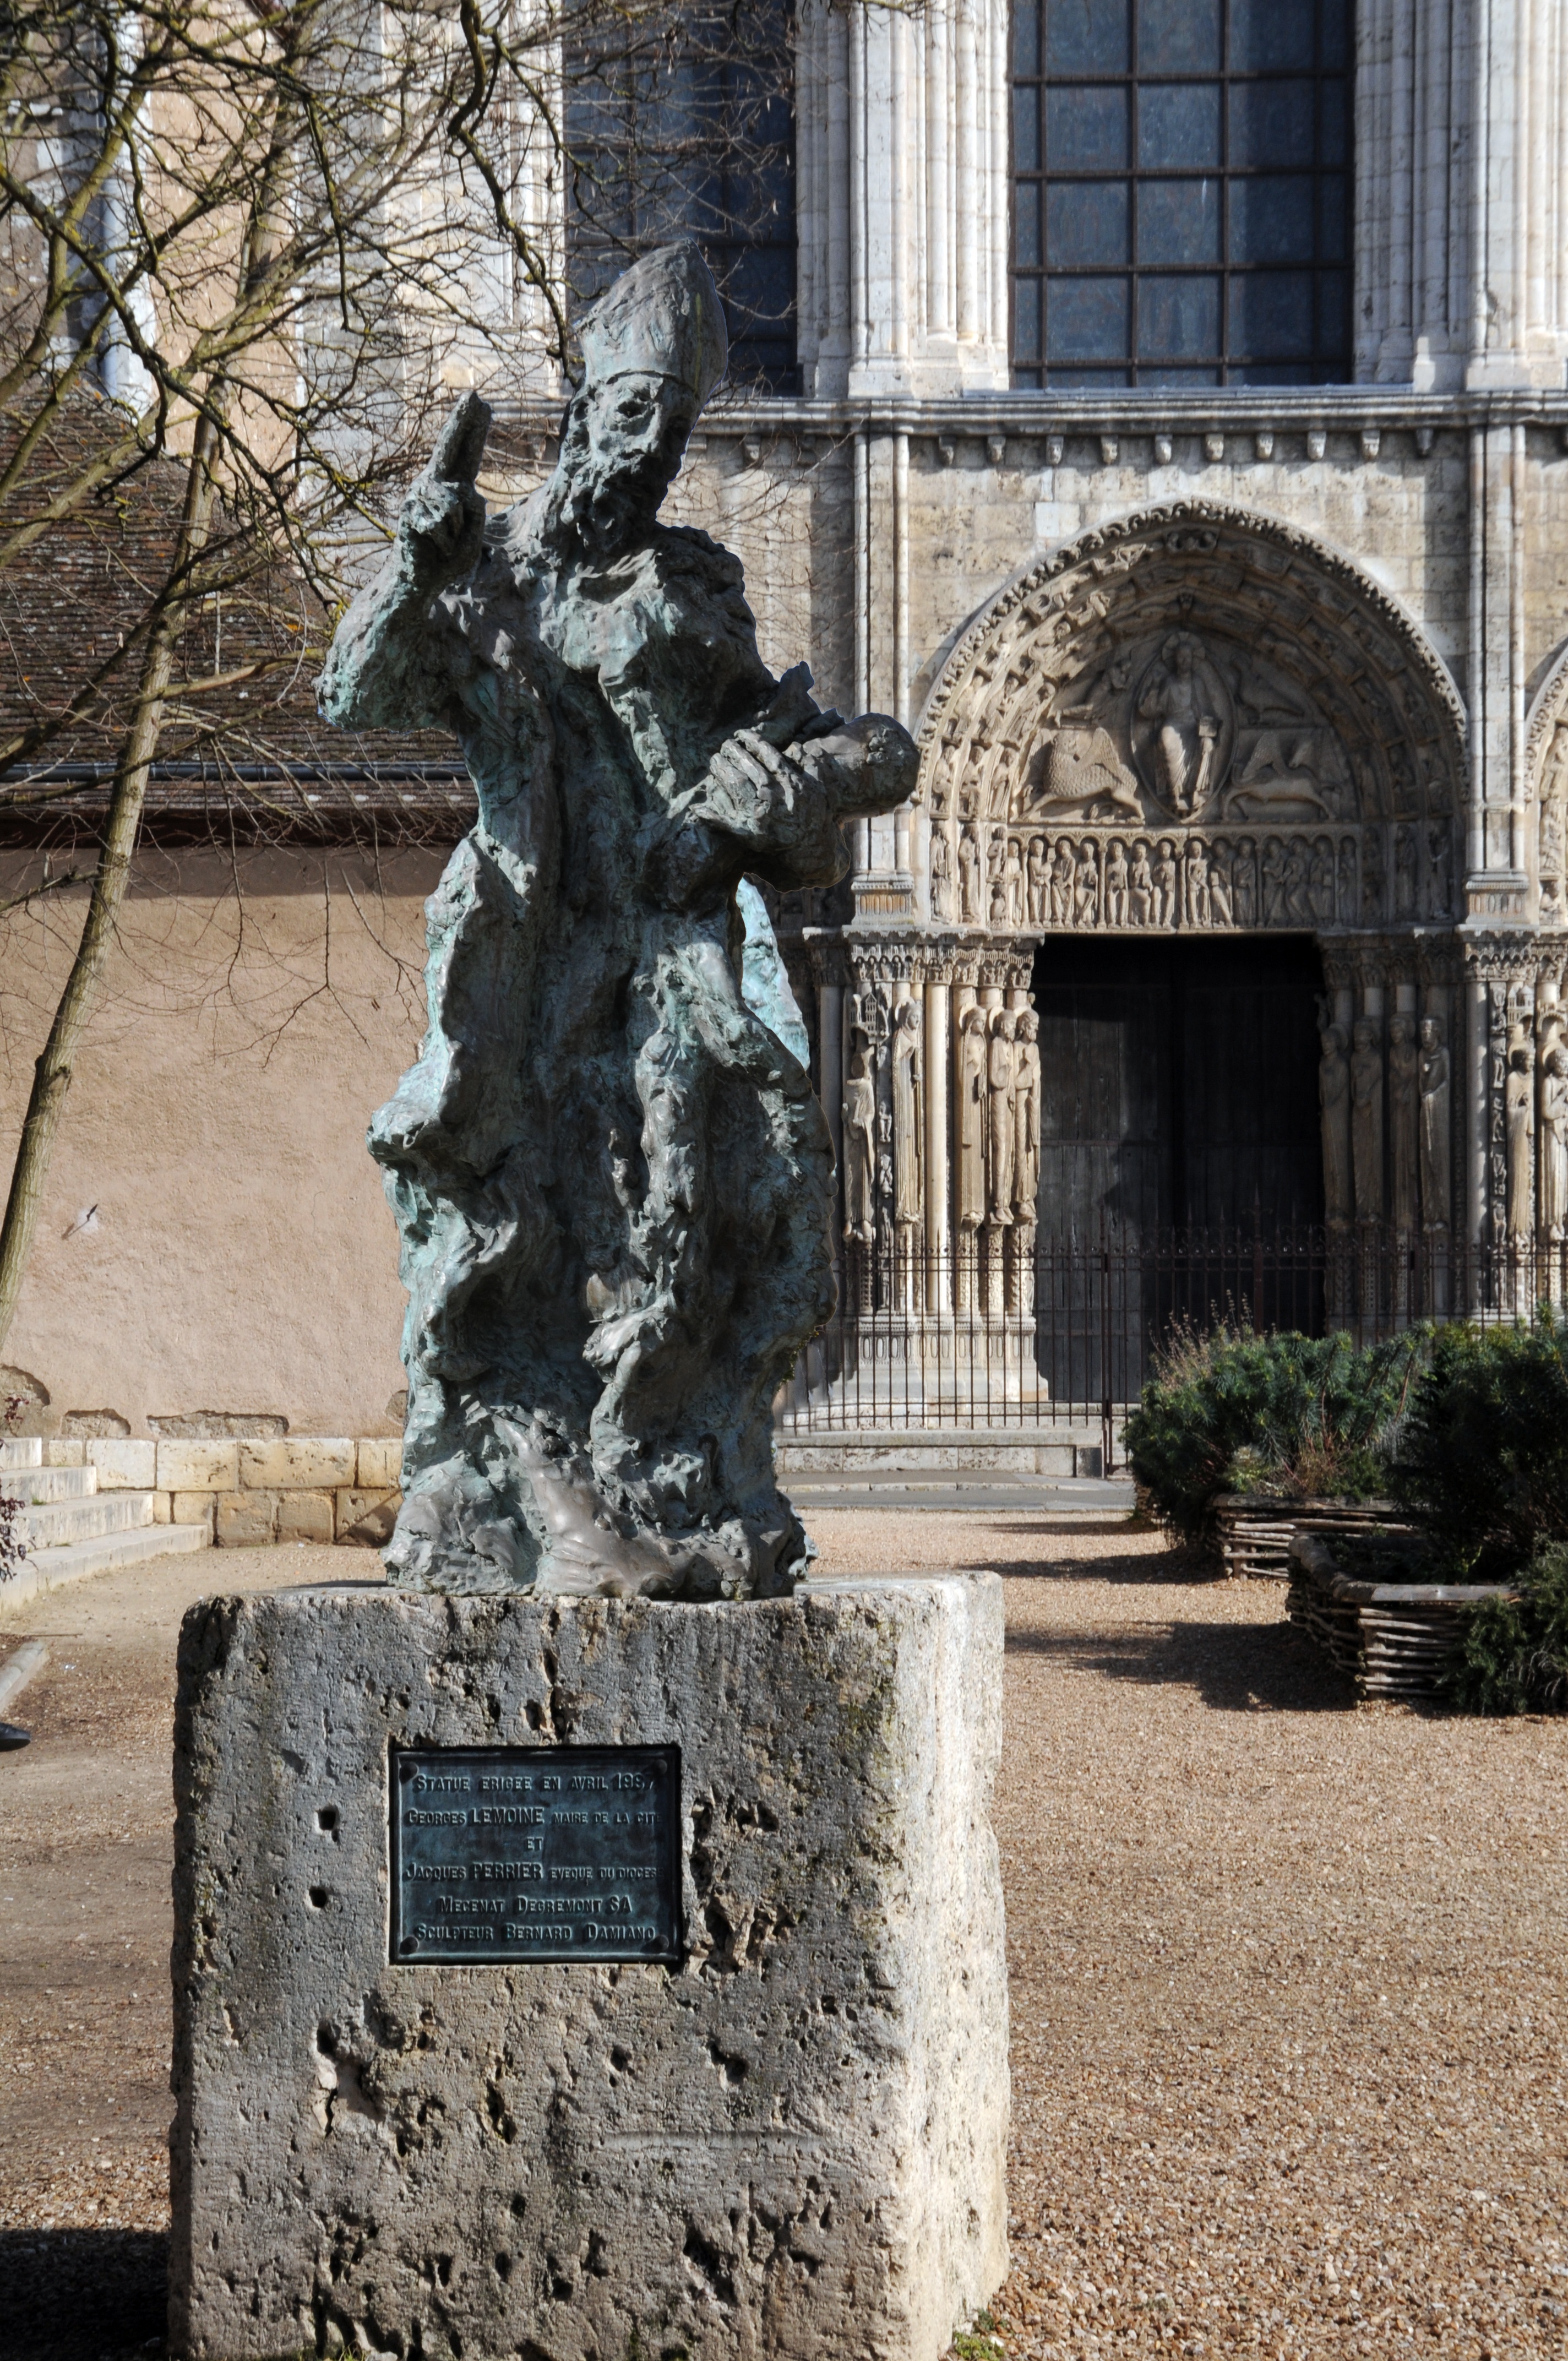
porch, monument, statue, cathedral, grave, sculpture, memorial, art, bishop, chartres, history, parvis, ancient history